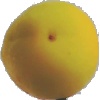
Label: Peach 2